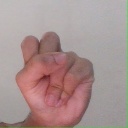
अक्षर: स